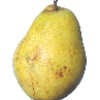
Label: Pear Monster 1